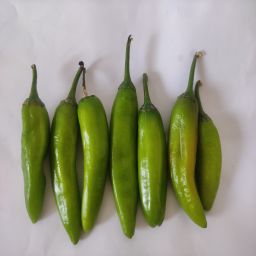
Crop: New Mexico Green Chile
Quality: Unripe